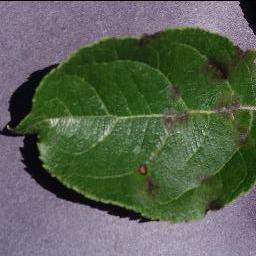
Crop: apple
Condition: scab